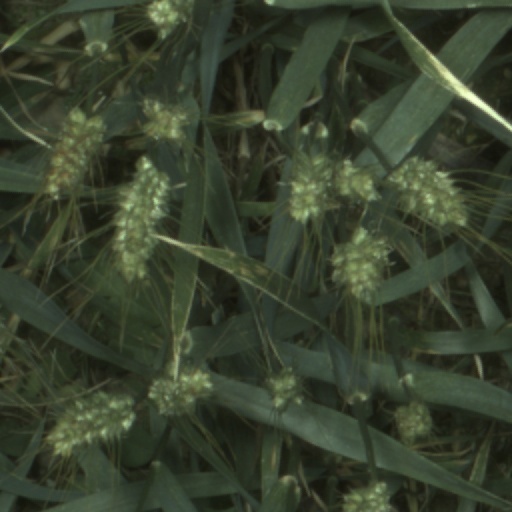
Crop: wheat